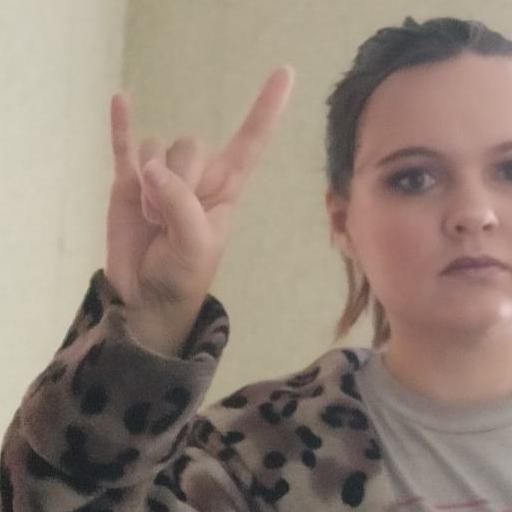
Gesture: rock